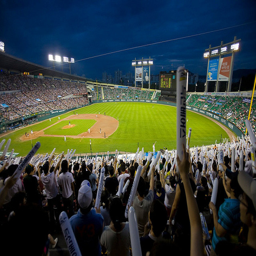
fans cheer on their team .